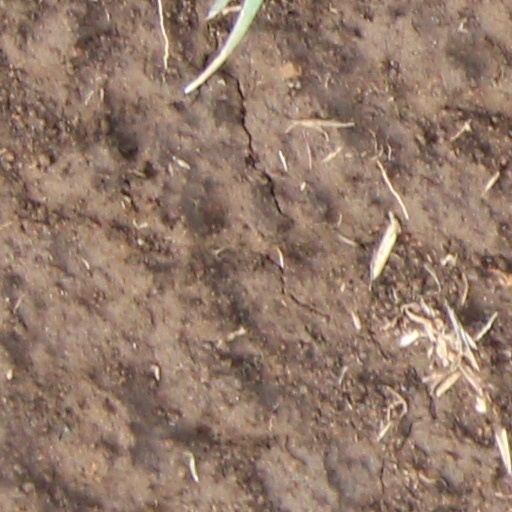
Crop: wheat